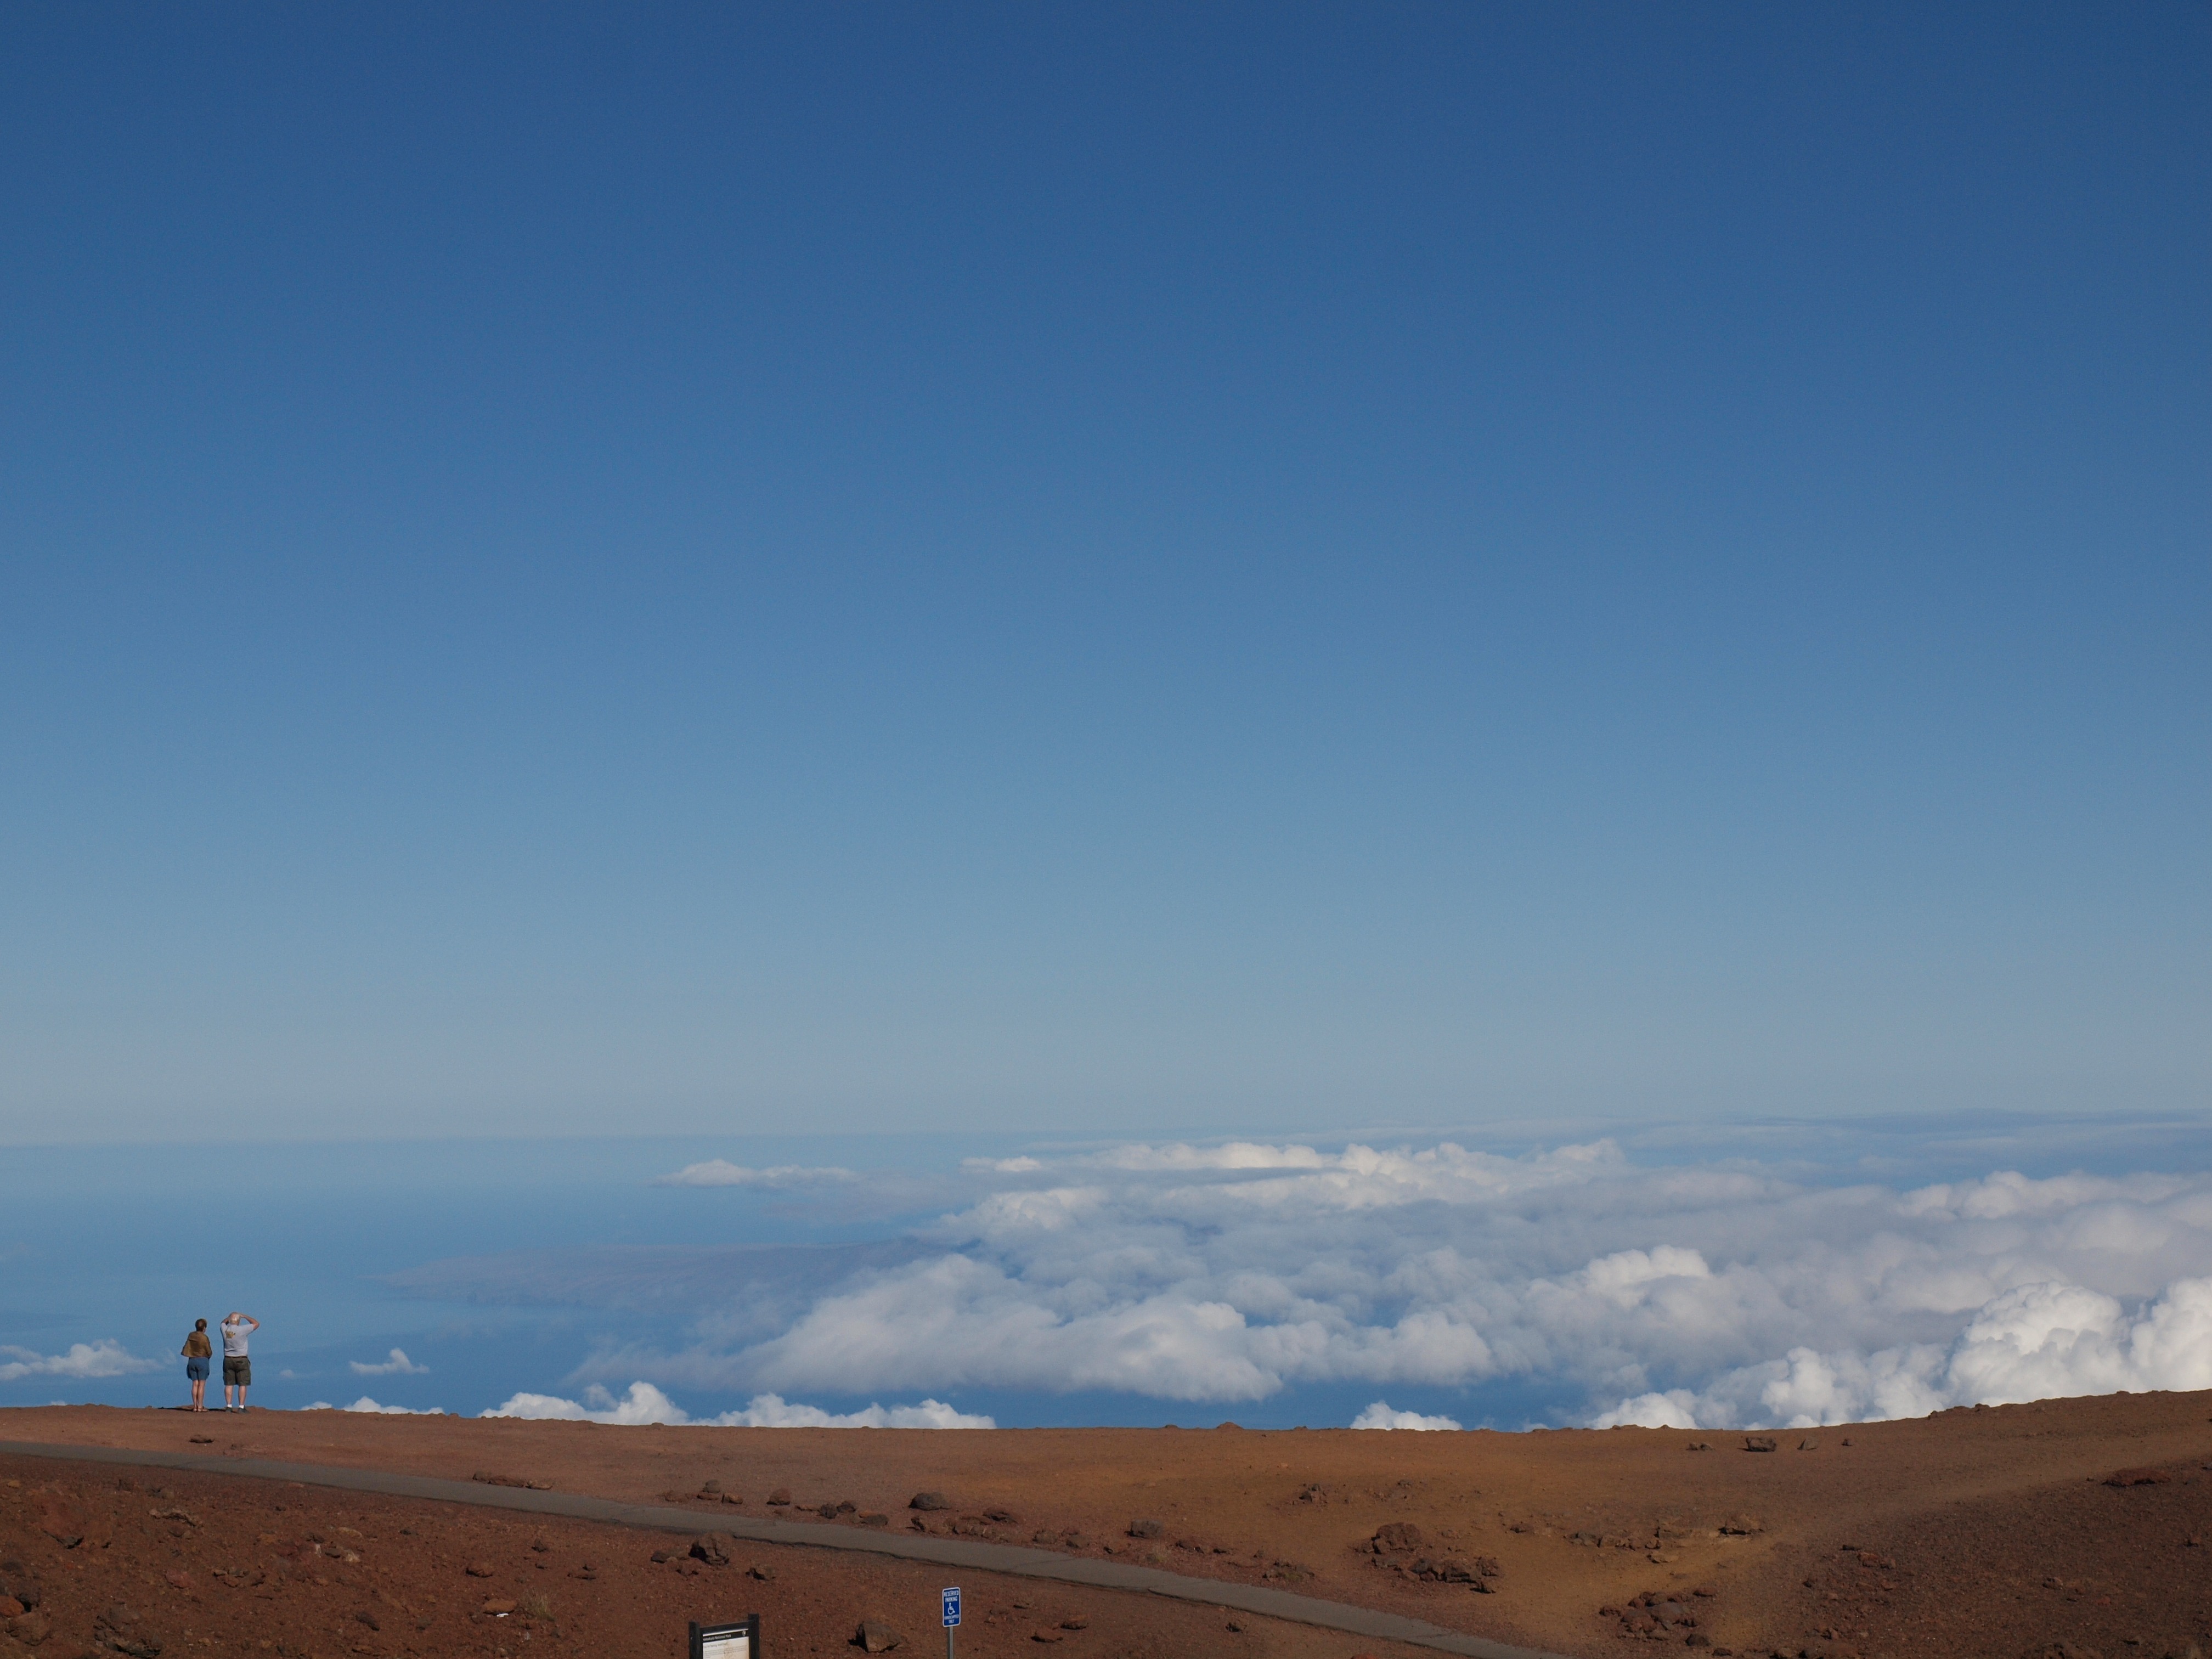
beach, landscape, sea, coast, sand, horizon, mountain, cloud, sky, hill, desert, dusk, volcano, hawaii, plain, clouds, plateau, maui, habitat, ecosystem, landform, natural environment, geographical feature, aeolian landform